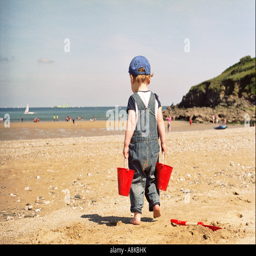
a young child carrying red buckets towards the sea